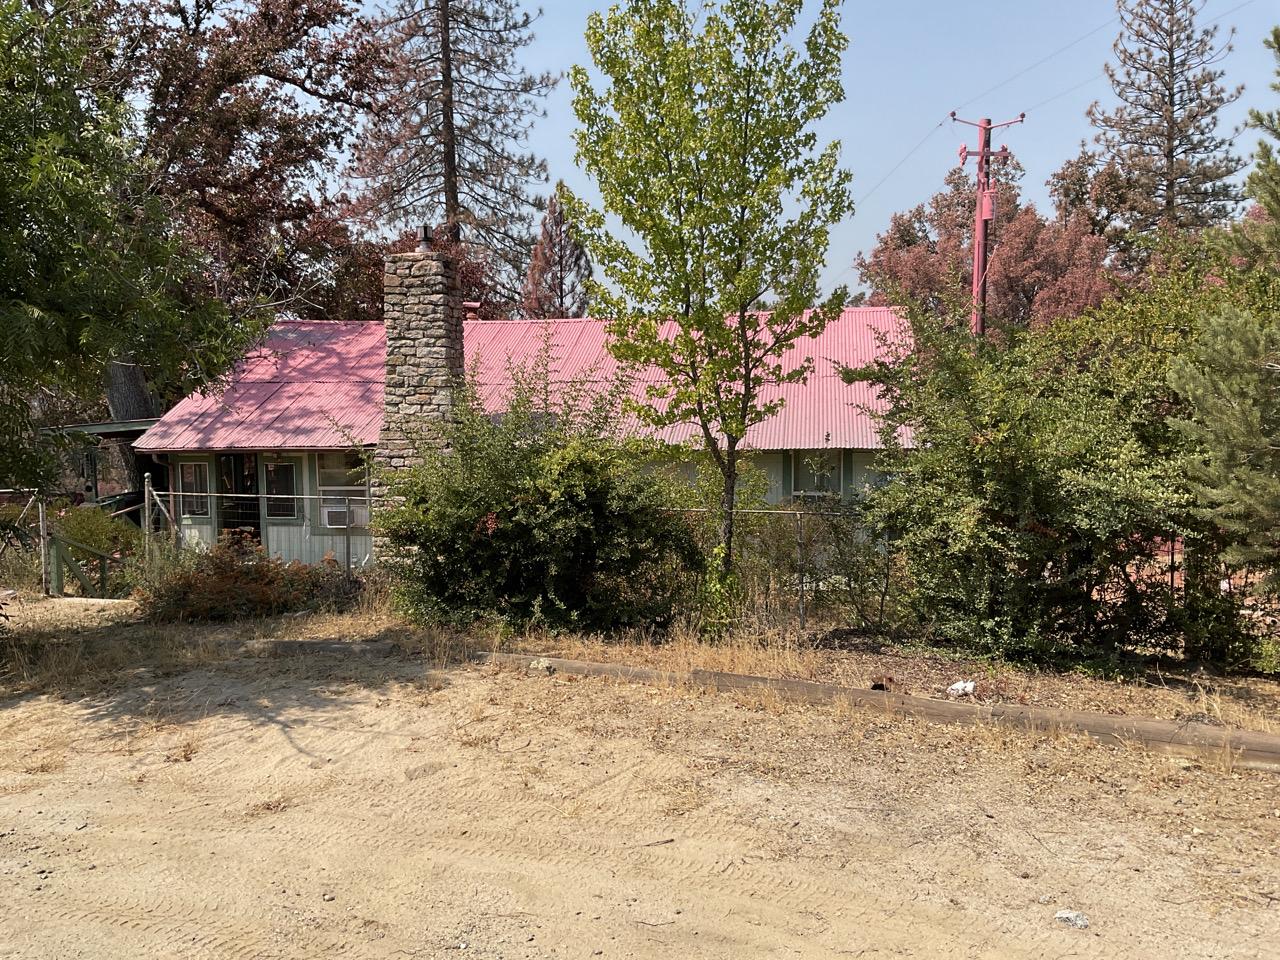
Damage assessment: no_damage